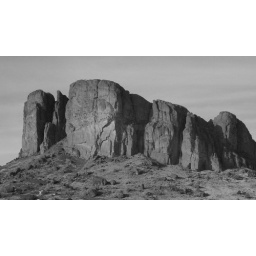
Quiet face in black and white